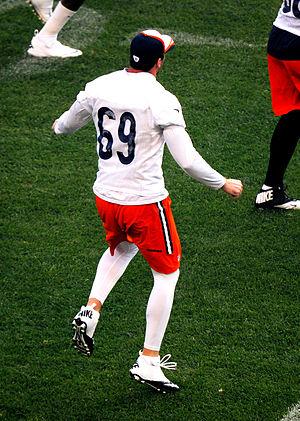
Jared Scot Allen, né le 3 avril 1981 à Dallas, est un américain, ancien joueur professionnel de football américain. Il évoluait au poste de defensive end et était réputé pour ses sacks.